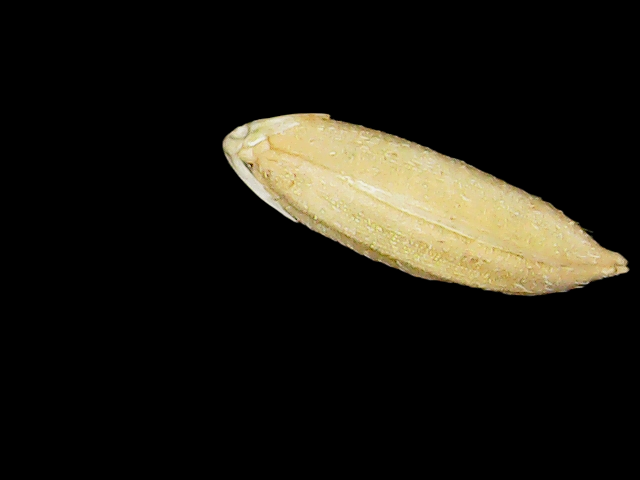
Rice variety: Binadhan21